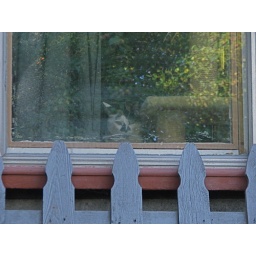
how much is that kitty in the window